Minchinhampton

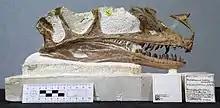
Holotype and only known specimen of "Proceratosaurus bradleyi", collected from Minchinhampton Reservoir

Minchinhampton has two places of worship: the Anglican parish church, Holy Trinity, and Minchinhampton Baptist Church.